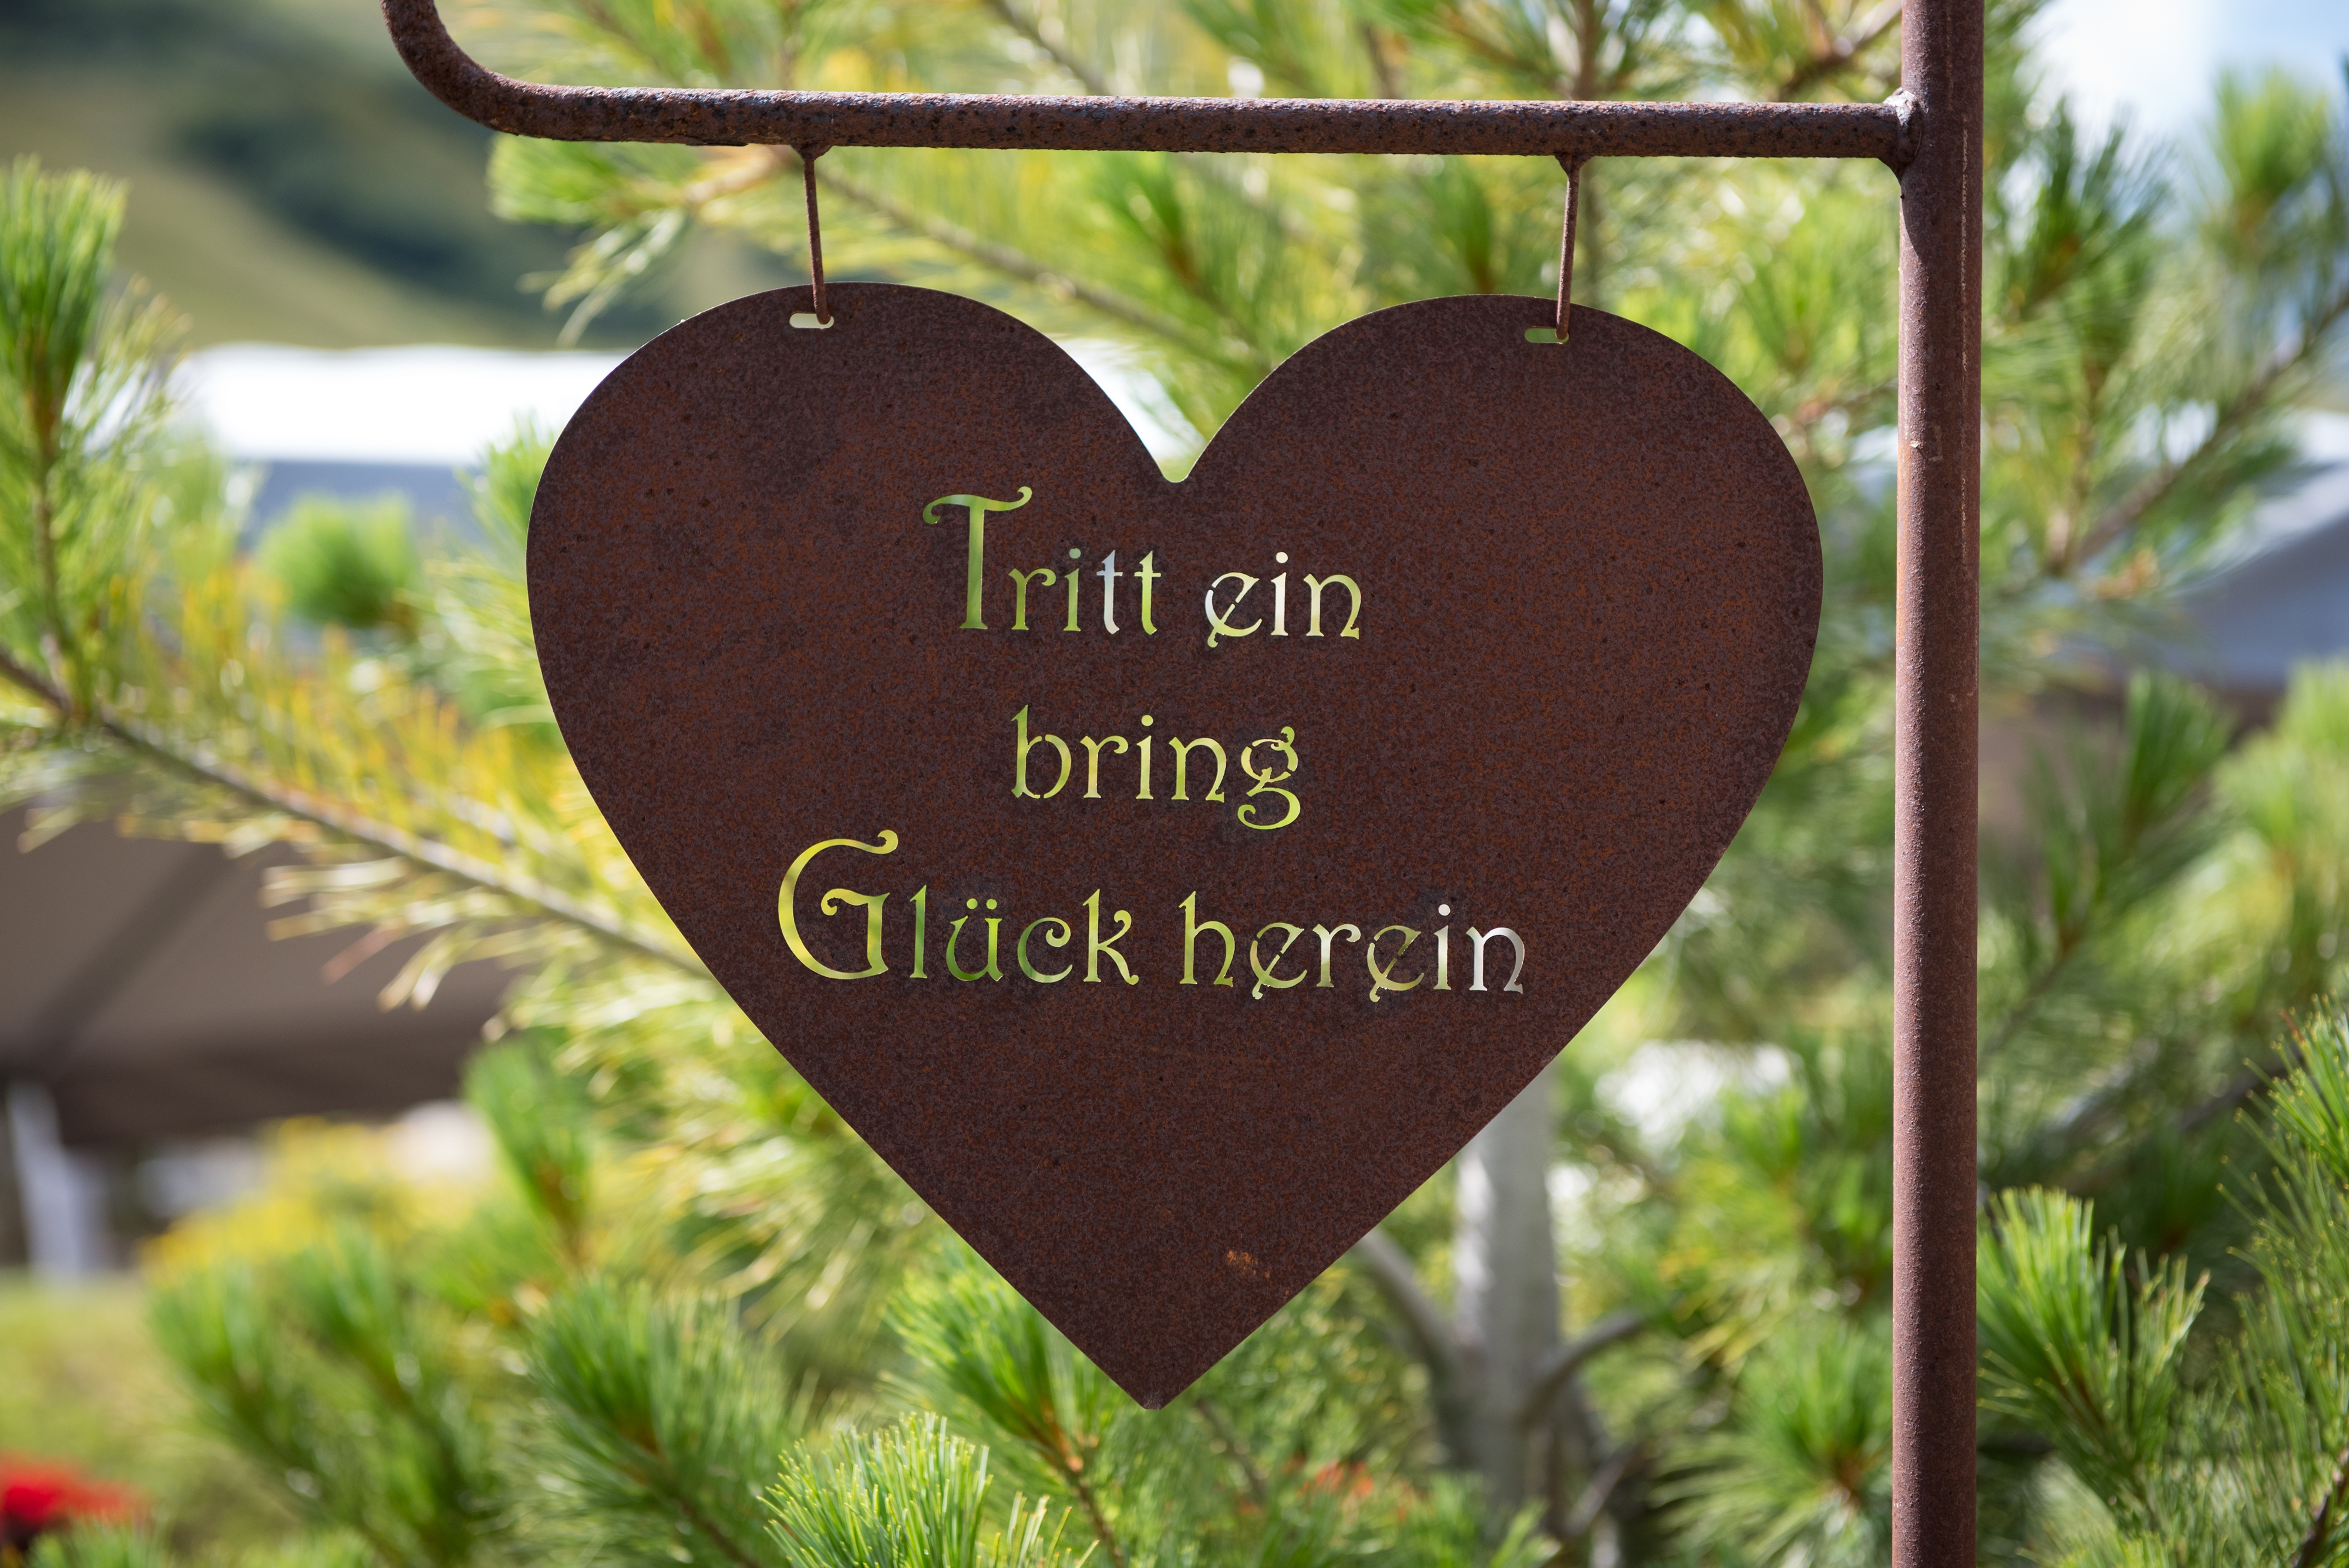
tree, leaf, flower, love, green, botany, close, text, shield, organ, emotion, saying, kick a bring luck in, heart shield, rusty shield